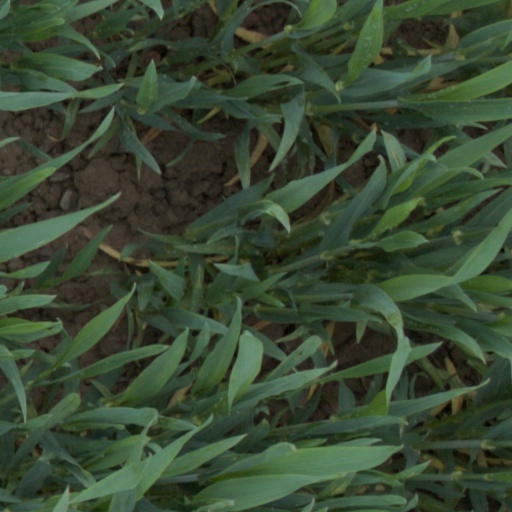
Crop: wheat